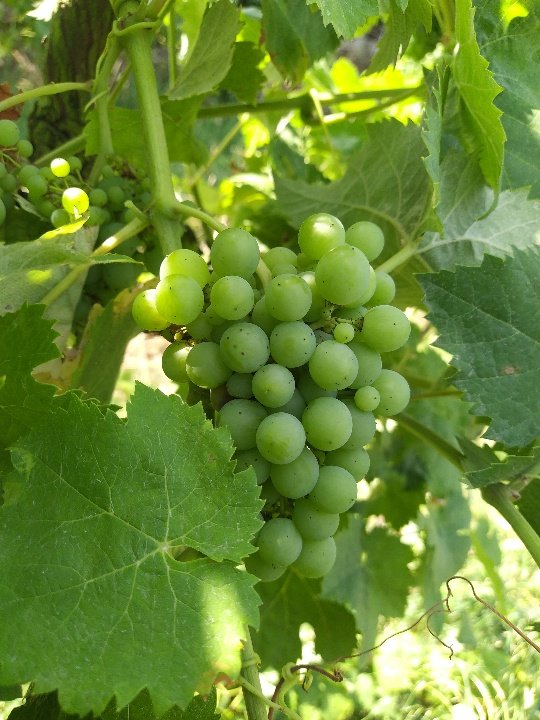
Berries visible: 36
Grape clusters: 1